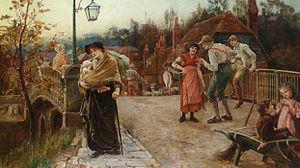
Alice Mary Havers est une peintre et illustratrice anglaise.